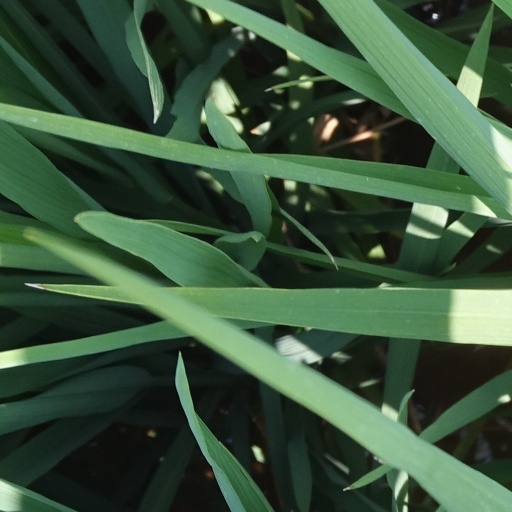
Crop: rice